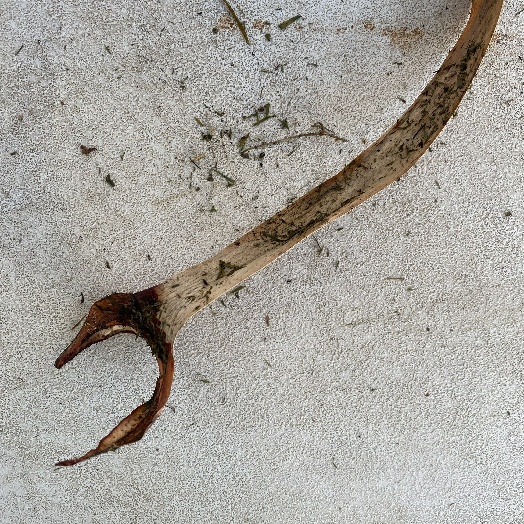
Label: Vegetation